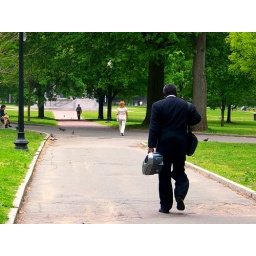
A man fondly remembering the 90s, walking through the Boston Commons with a boom box in hand.